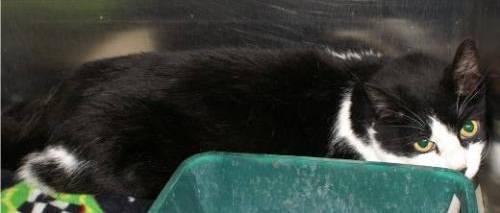
cat